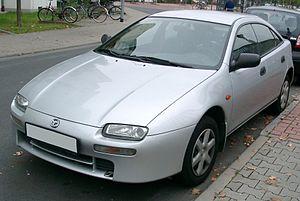
La Mazda 323, est un modèle de berline compacte du constructeur automobile japonais Mazda. Elle a été remplacée par la Mazda 3 en 2003. La Mazda 323 s'appelait Familia au Japon. 323 était son appellation pour l'exportation.